Jeffrey Cuthbert

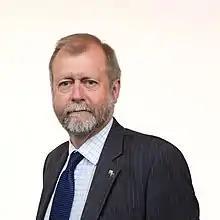

Jeffrey Hambley Cuthbert (born 4 June 1948) is a Welsh politician. He served as Gwent Police and Crime Commissioner from 2016 to 2024. Cuthbert served as a Labour Party member of the National Assembly for Wales for Caerphilly from 2003 to 2016. He began his career in the mining industry and later worked for the Welsh Joint Education Committee (as it was then) as head of the Asset to Industry Unit.